Andrea Montermini

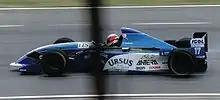
Montermini driving for Pacific Racing at the 1995 British Grand Prix.

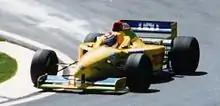
Montermini driving for Forti at the 1996 San Marino Grand Prix.

He participated in 29 Formula One Grands Prix, debuting on 29 May 1994 for Simtek, replacing Roland Ratzenberger, who had been killed during qualifying for the 1994 San Marino Grand Prix. Montermini himself crashed heavily in practice for the 1994 Spanish Grand Prix, breaking his left heel and his right foot. He returned to Formula One the next season, with the Pacific Grand Prix team, and drove for Forti in 1996 alongside countryman Luca Badoer until the team folded. For the 1997 season Montermini was signed as test driver for the MasterCard Lola team, but it folded after one race. He scored no points in his Formula One career. , he holds the record for the shortest F1 driver of all time, at a height of 1.57m (5ft 1in) tall.